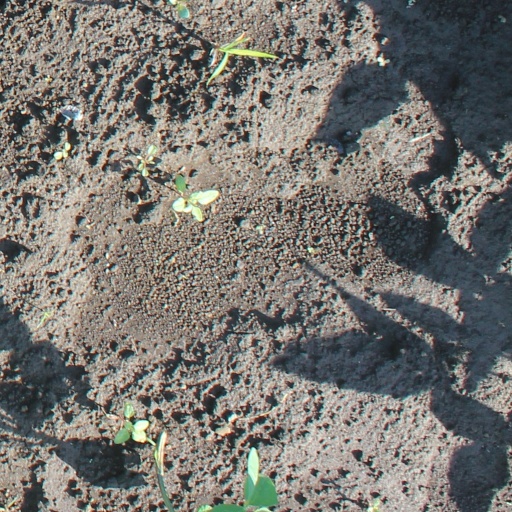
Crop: soybean